Temple Building (Rochester, New York)

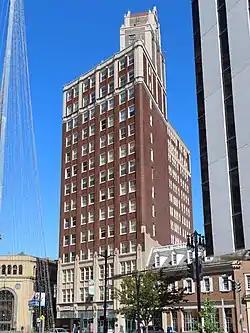

The Temple Building is a high-rise building located in Rochester, New York, United States. Standing at , it is the eleventh-tallest building in Rochester. In the early 1920's, Reverend Clinton Wunder, Pastor of the Second Baptist Church of Rochester, NY, convinced his congregation to build the Temple Building. The parish had outgrown their existing church. Wunder thought that a nine-story building would become an economic engine for the Church's mission. Eventually the plans changed to a fourteen-story building. Many in the congregation thought that it was unwise to build a fourteen-story "Skyscraper Church."